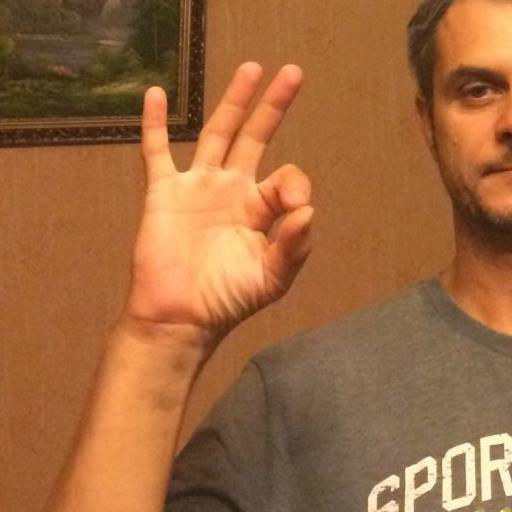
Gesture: ok